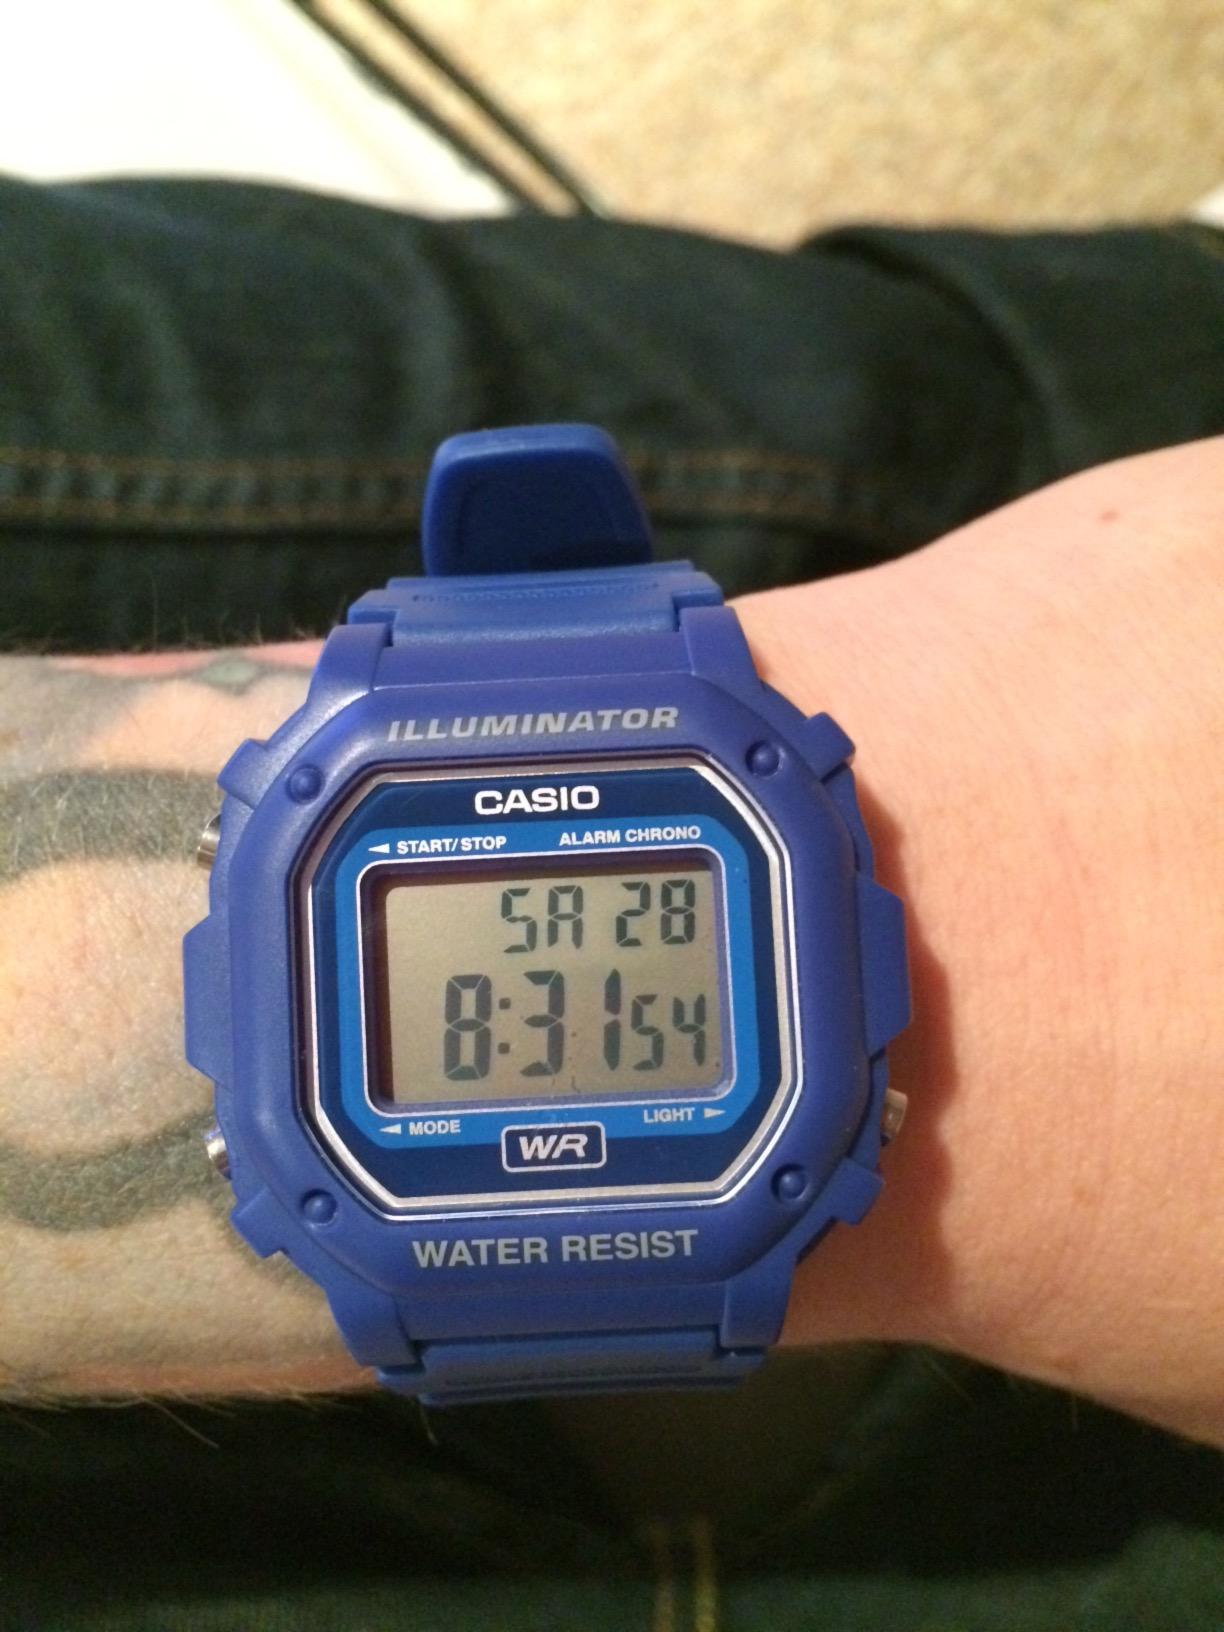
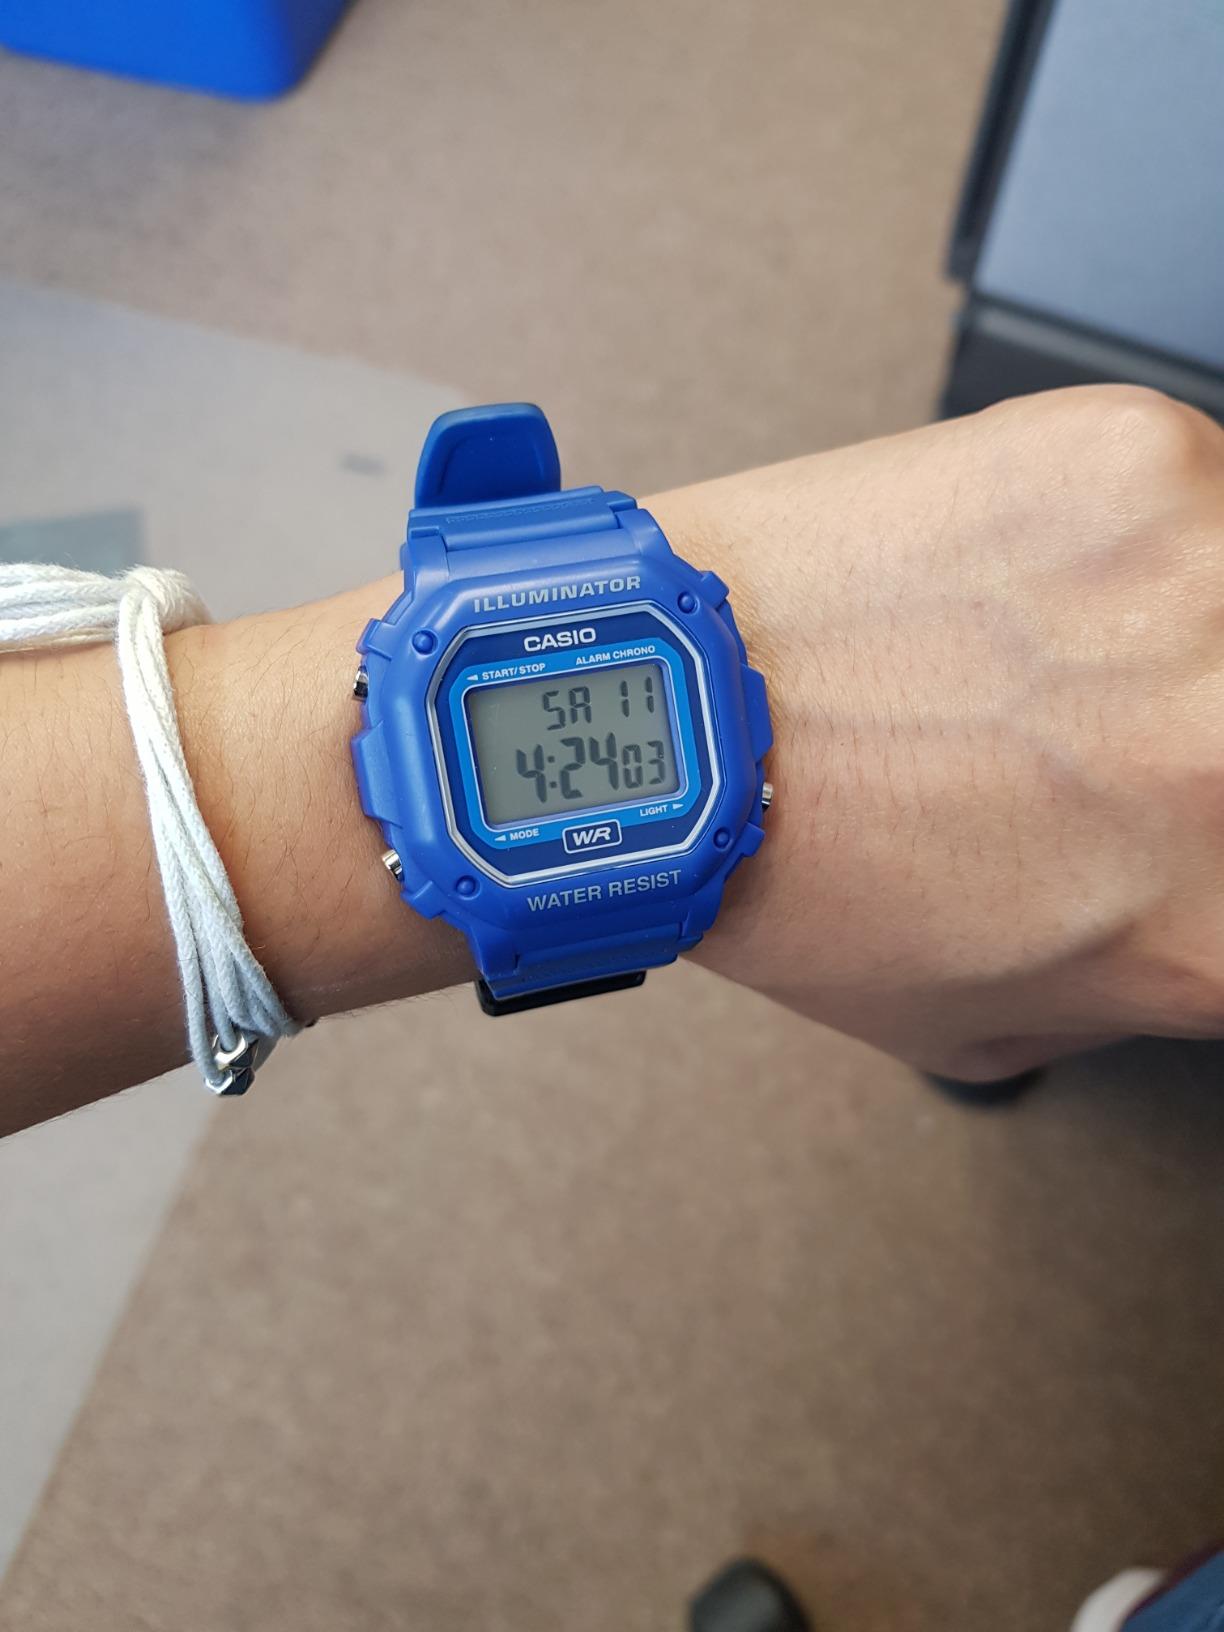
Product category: accessories_watch
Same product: yes